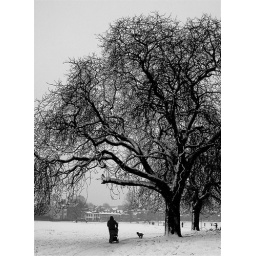
A little family on a snowy day in Cambridge. The little dog was so cute running around the pram/stroller in circles.